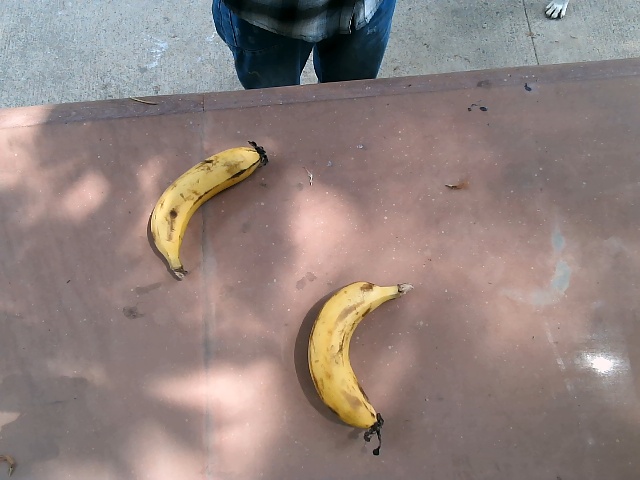
Label: Ripe_Banana